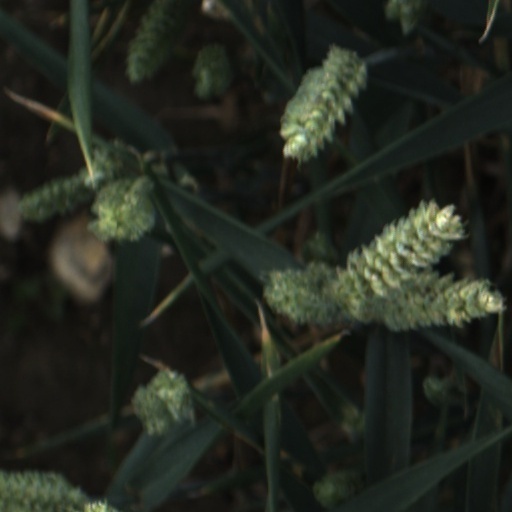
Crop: wheat